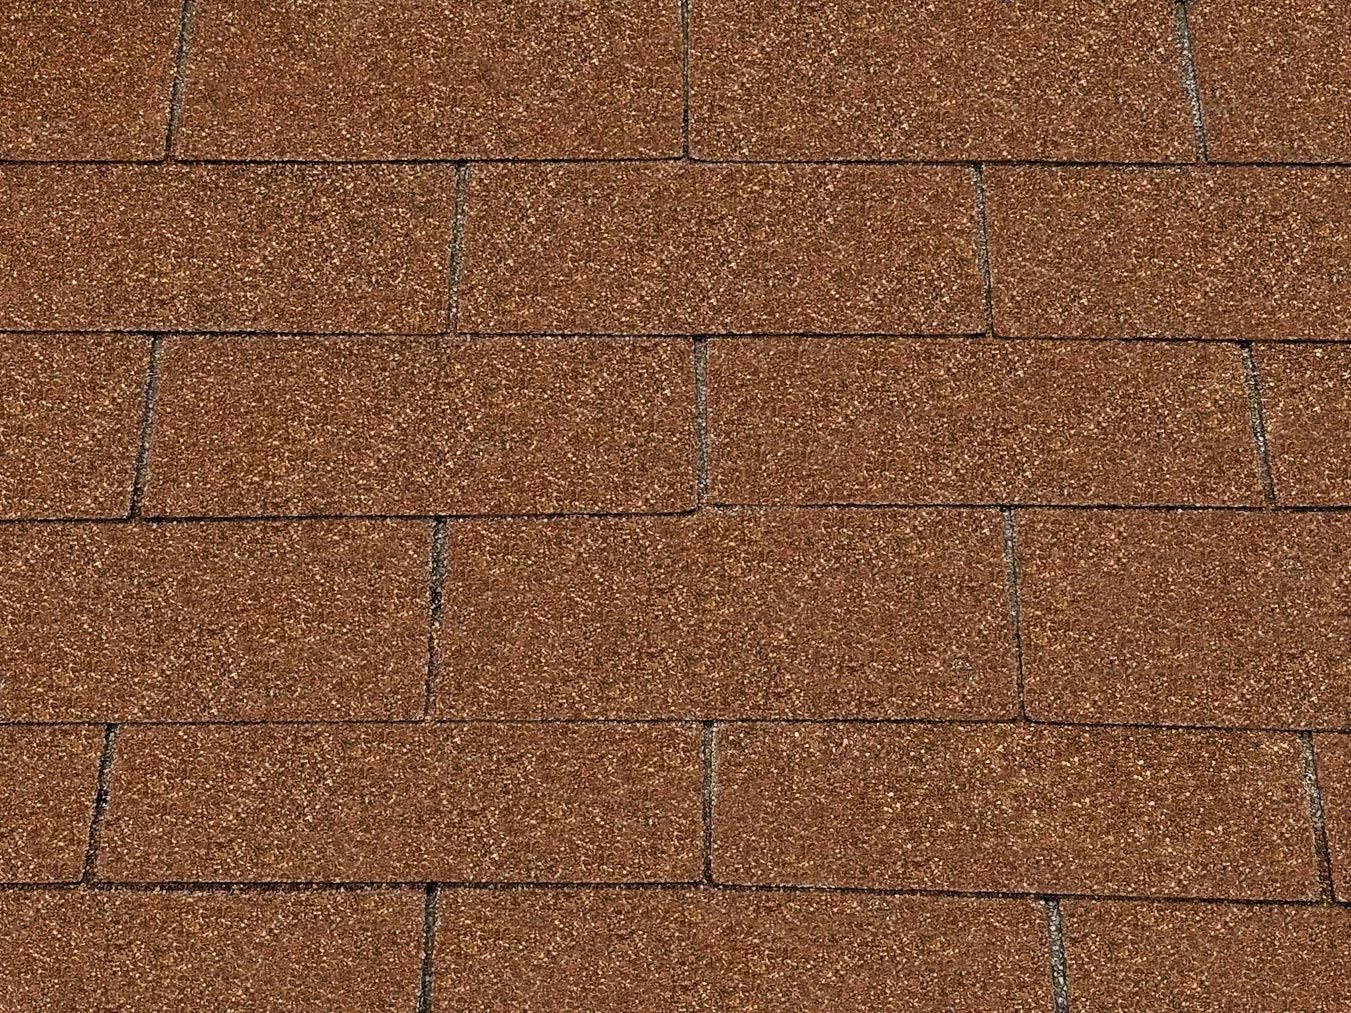
Owens Corning Roofing Shingles (Brown 3-Tab)
NOTE: Listing is for 8 Brown 3-Tab Shingles, This is NOT a full bundle of shingles. Will Cover Approximately 10 Square Feet of Roof. Each Shingle is 36 by 12 These Shingles Are Guaranteed To Withstand 60 MPH Winds. Great Amount For Replacing Missing Shingles or Finishing Small Roofing Project. Durable Asphalt Shingles That Will Protect Homes and Sheds From Severe Weather. Adds Color and Character To Any Roof. Includes 8 brown 3-tab shingles that will cover approximately 10 square feet of roof. These shingles are guaranteed to withstand 60 mph winds.
Brand: Tina Swift Stop
Category: Hardware > Building Materials > Roofing > Roofing Shingles & Tiles > 3-Tab Shingles